Wickham Theatre

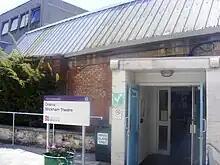
Wickam Theatre entrance

The Wickham Theatre is a studio theatre owned by Bristol University in Bristol, England.